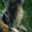
Label: porcupine